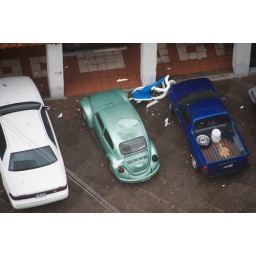
Chair from suite on 14th floor blown over the resort in into the VW across the street